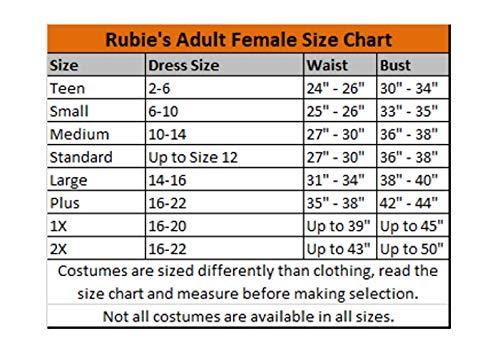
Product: Rubie's 38013 Women's Batgirl Costume, Black, Standard/One Size, Multicolor
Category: Clothing, Shoes & Jewelry | Costumes & Accessories | Women | Costumes & Cosplay Apparel | Bottoms
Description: Great Condition.
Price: $18.95
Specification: ProductDimensions:9.9x6x0.8inches|ItemWeight:0.16ounces|ShippingWeight:0.32ounces(Viewshippingratesandpolicies)|ASIN:B01B5BJ0TO|Itemmodelnumber:38013|Manufacturerrecommendedage:4-12years